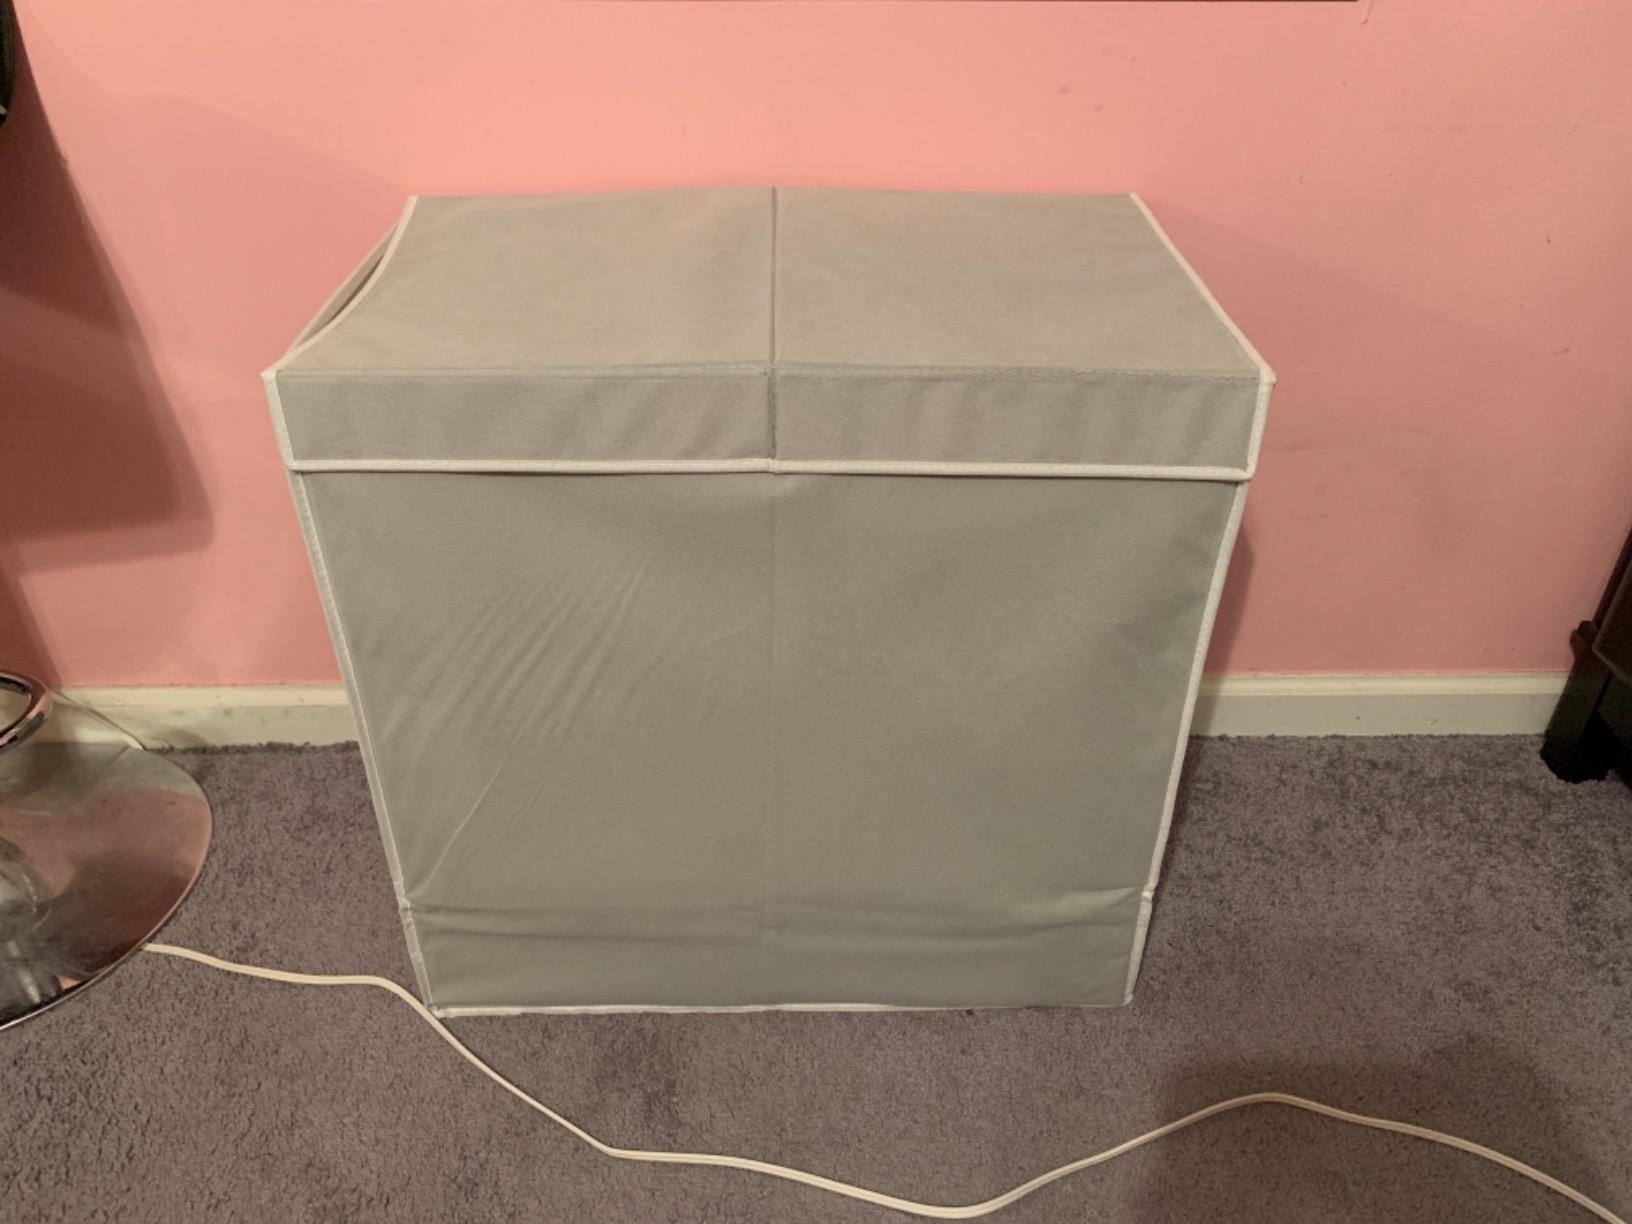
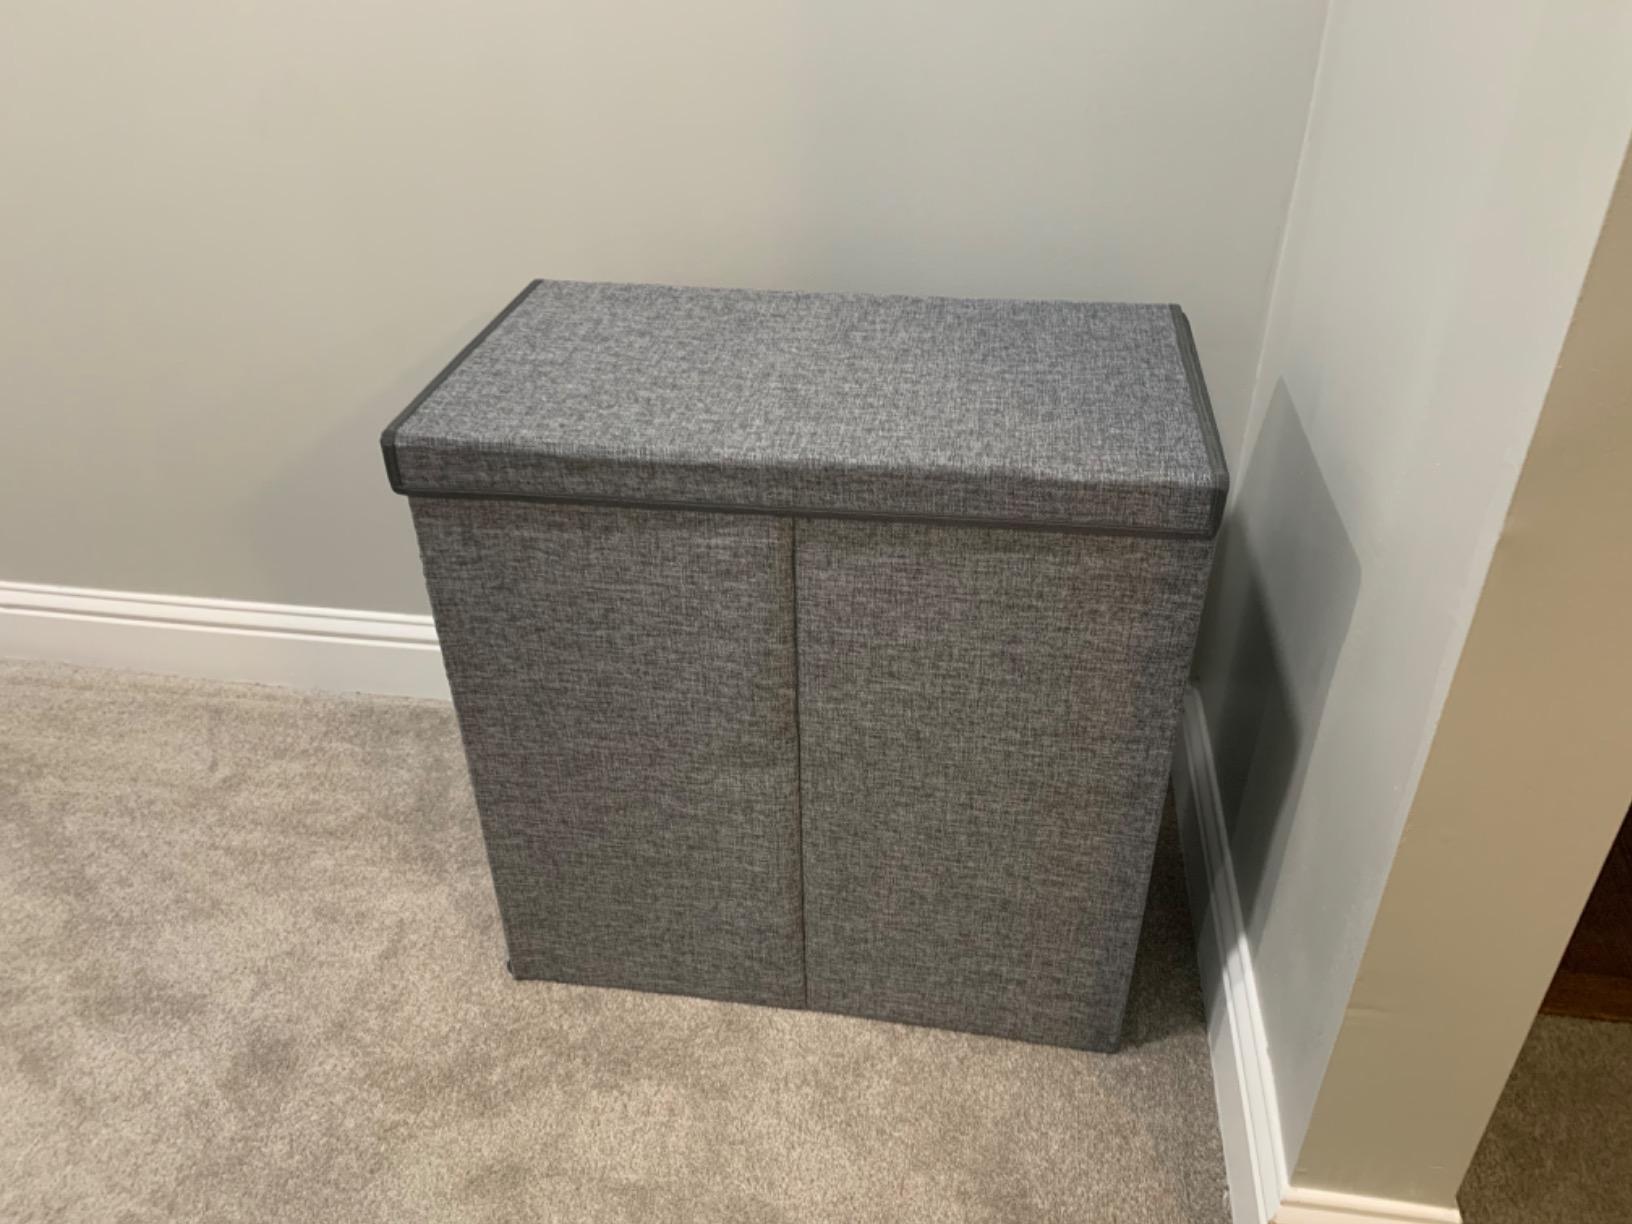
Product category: items_hamper
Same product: no